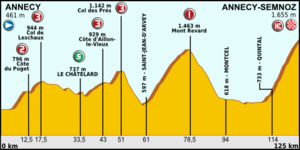
La 20ᵉ étape du Tour de France 2013 s'est déroulée le samedi 20 juillet 2013.